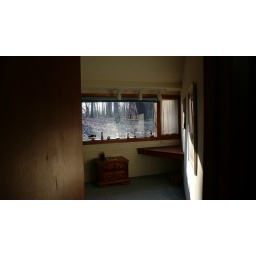
The bedrooms are half in the ground from the window ledge down which makes the house well insulated from outside weather.